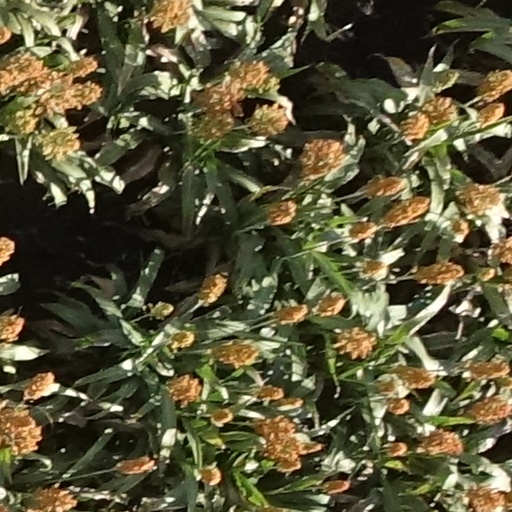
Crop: sorghum